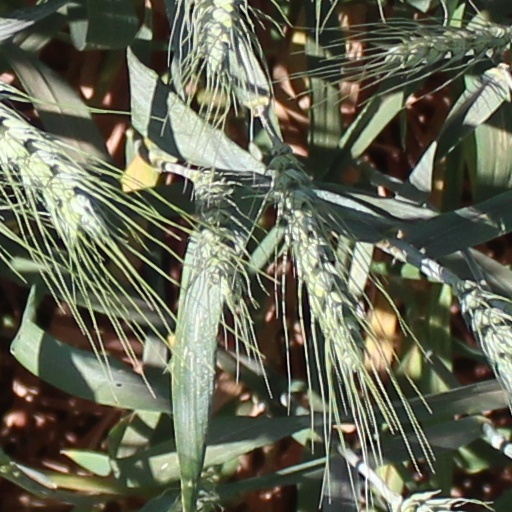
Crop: wheat